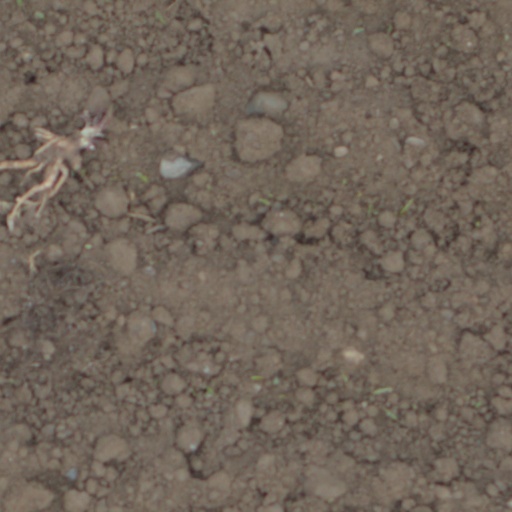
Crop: wheat